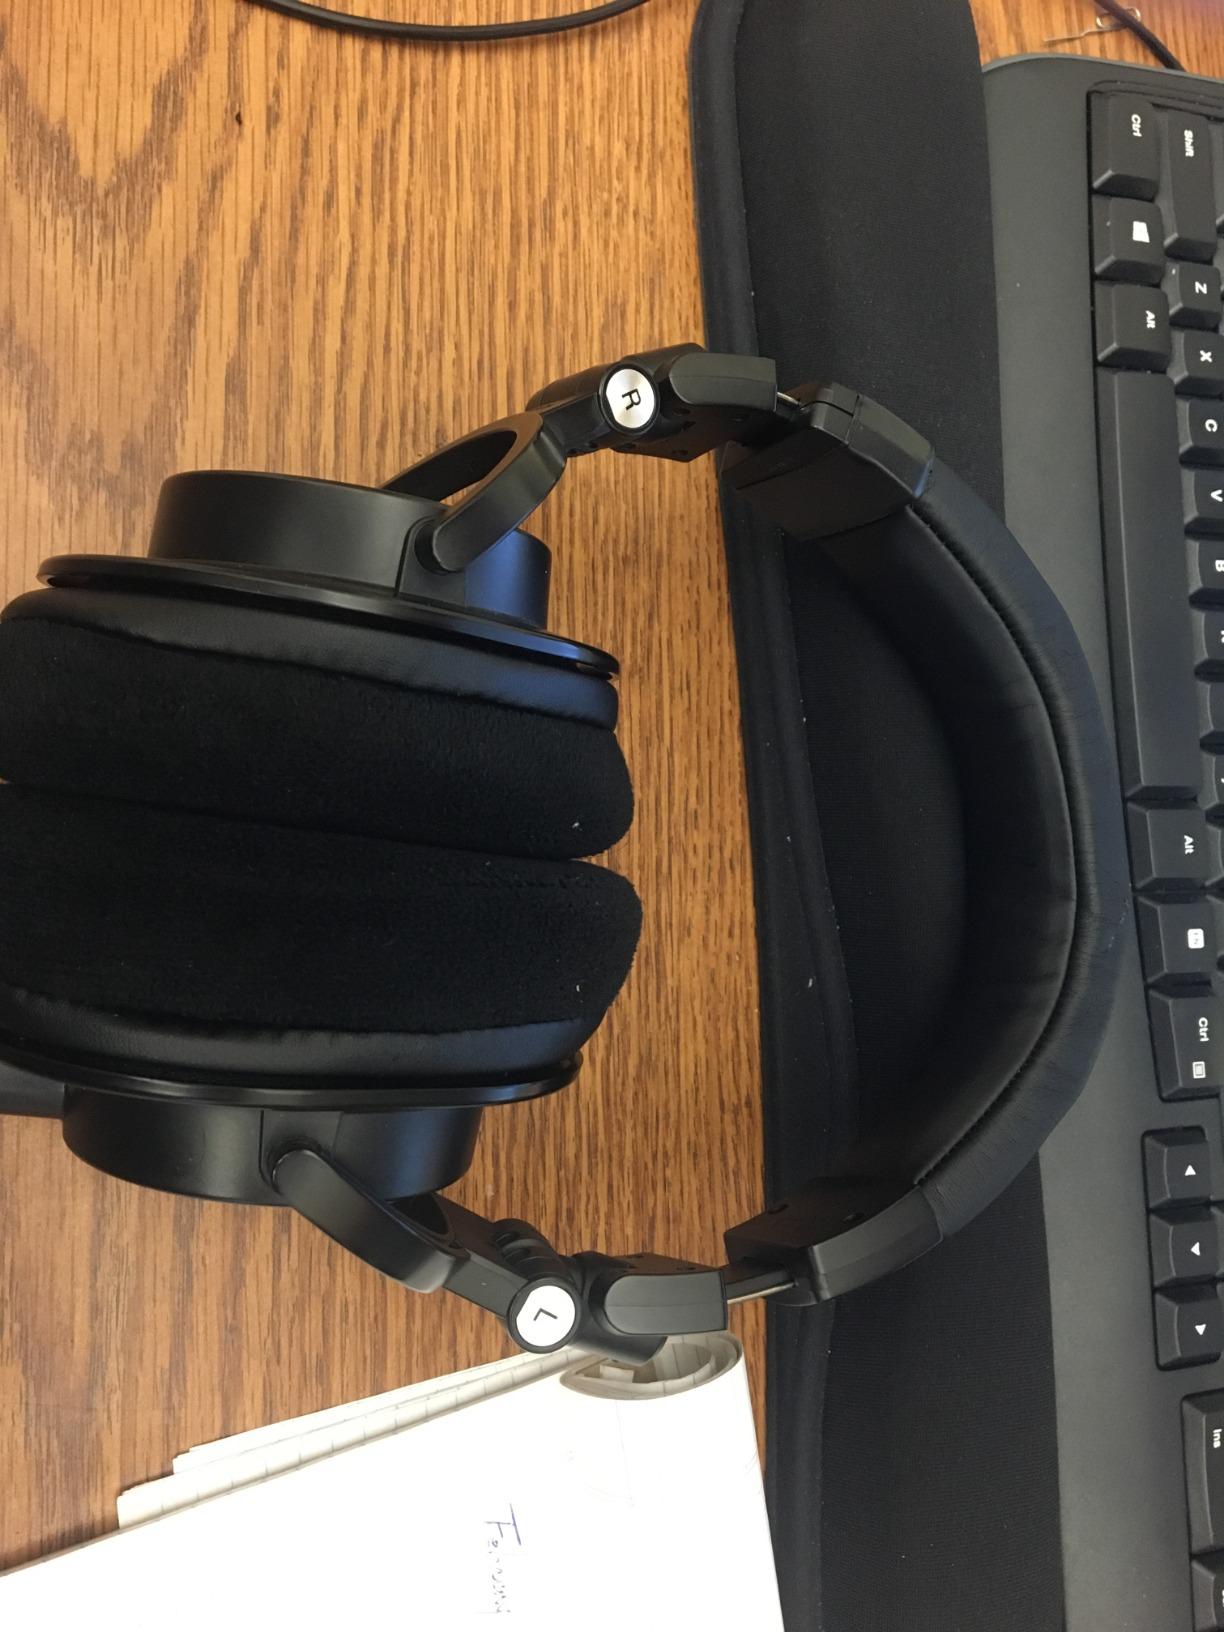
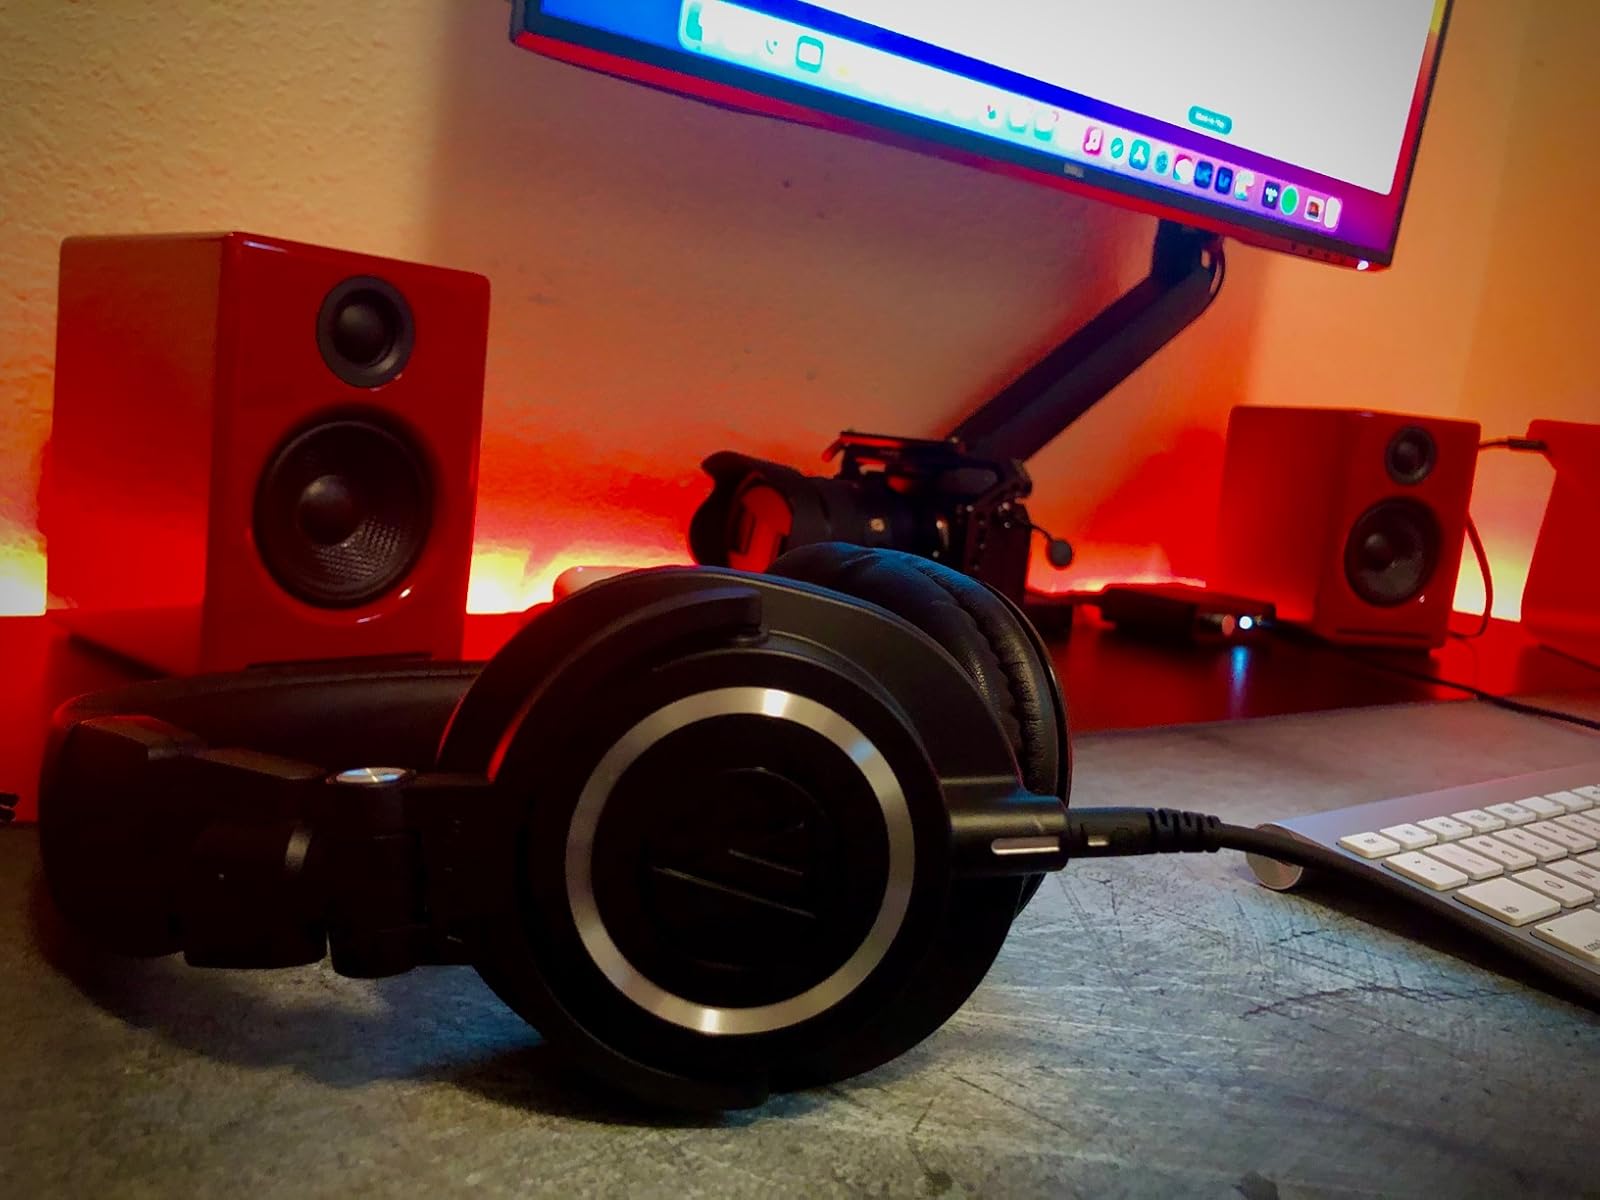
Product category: headphones
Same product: yes